Bemmel

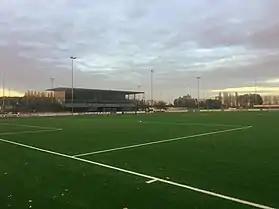
The football stadium of SC Bemmel

Yoast United is a professional basketball team located in Bemmel, playing in the national highest level Dutch Basketball League. The following sport facilities are located in Bemmel: